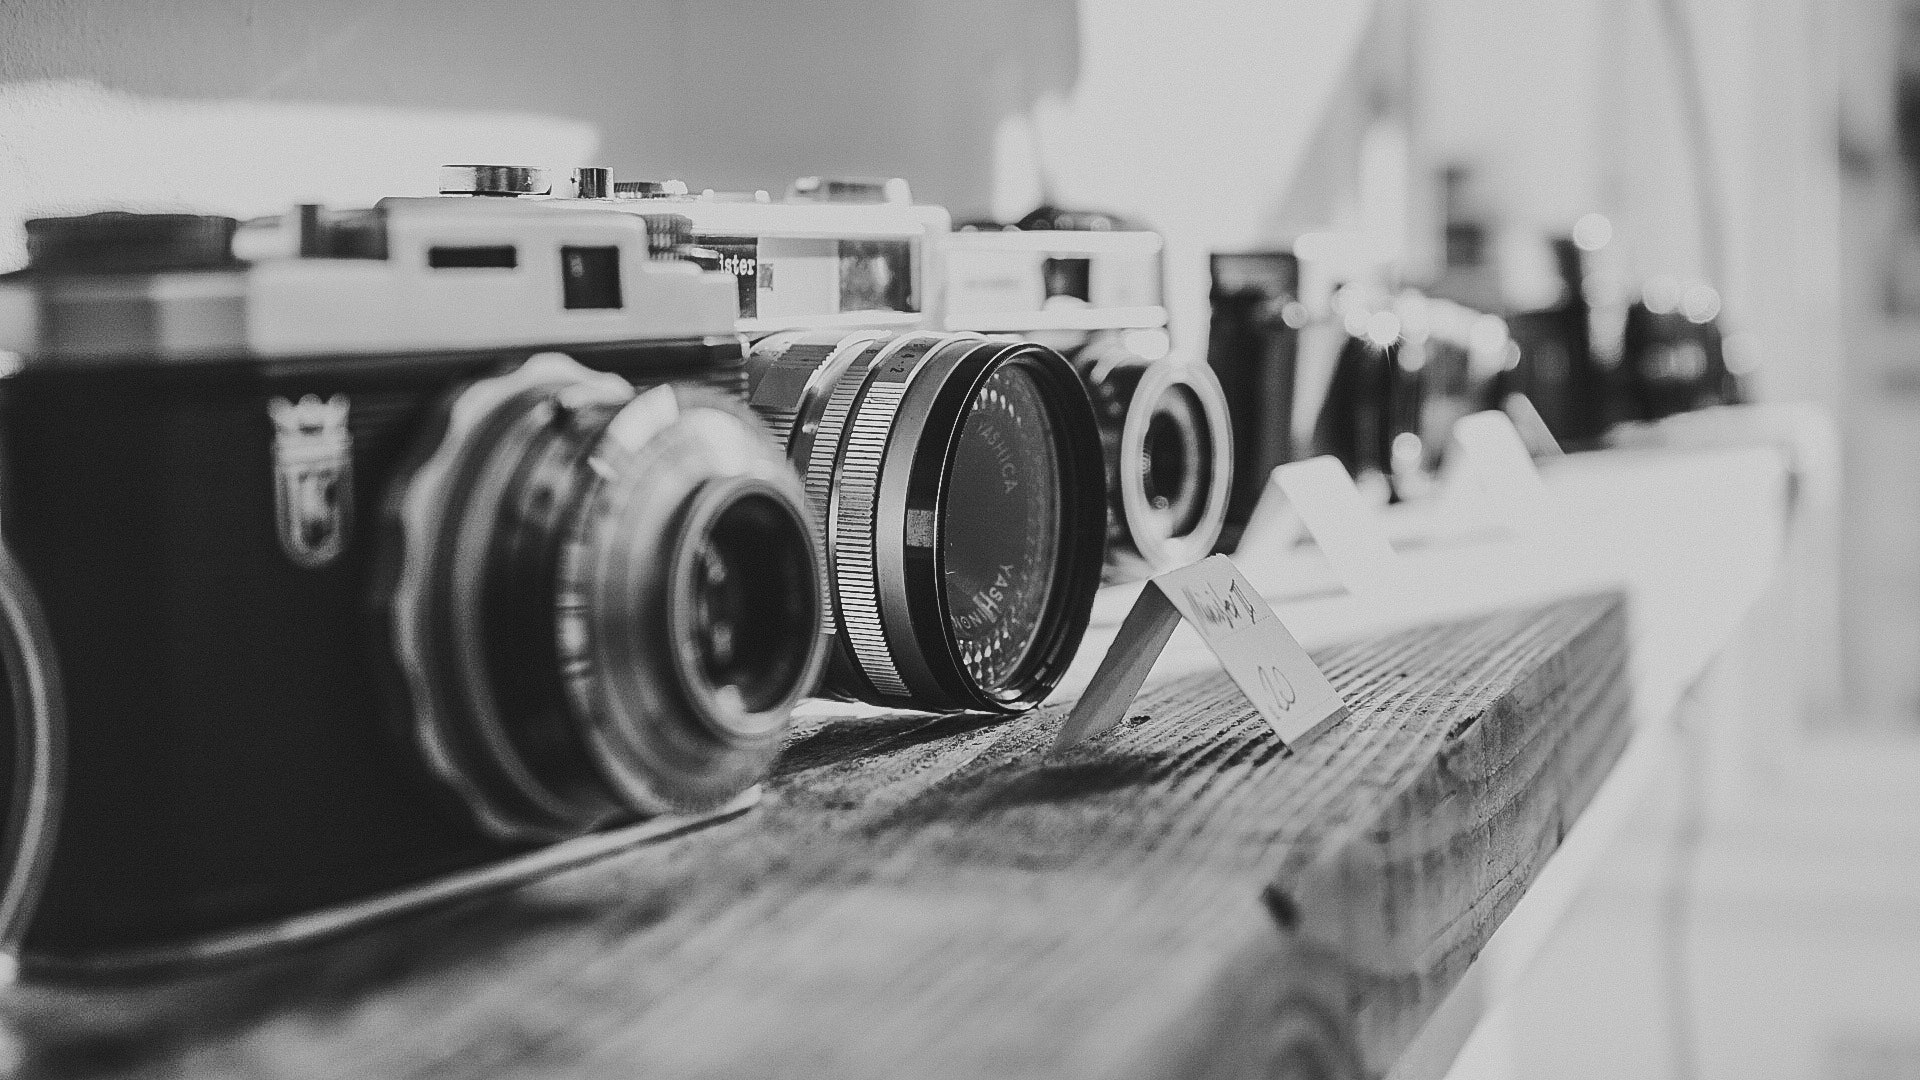
photograph, black and white, white, black, monochrome photography, monochrome, photography, cameras optics, close up, stock photography, room, camera accessory, camera lens, lens, architecture, still life photography, camera, style, rangefinder, mirrorless interchangeable lens camera, still life